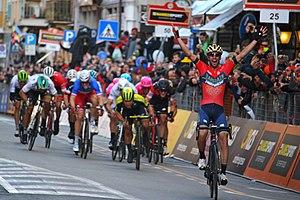
Le Milan-San Remo 2018 est la 109ᵉ édition de cette course cycliste masculine sur route. Il a lieu le 17 mars 2018 entre Milan et Sanremo, dans le nord de l'Italie, et fait partie du calendrier UCI World Tour 2018 en catégorie 1.UWT.
Vincenzo Nibali, né le 14 novembre 1984 à Messine sur l'île de Sicile, est un coureur cycliste italien. Professionnel depuis 2005, il est membre de l'équipe Trek-Segafredo. Il a notamment remporté le Tour d'Espagne 2010, le Tour d'Italie en 2013 et 2016 ainsi que le Tour de France 2014, devenant ainsi le sixième coureur à compter les trois grands tours à son palmarès.